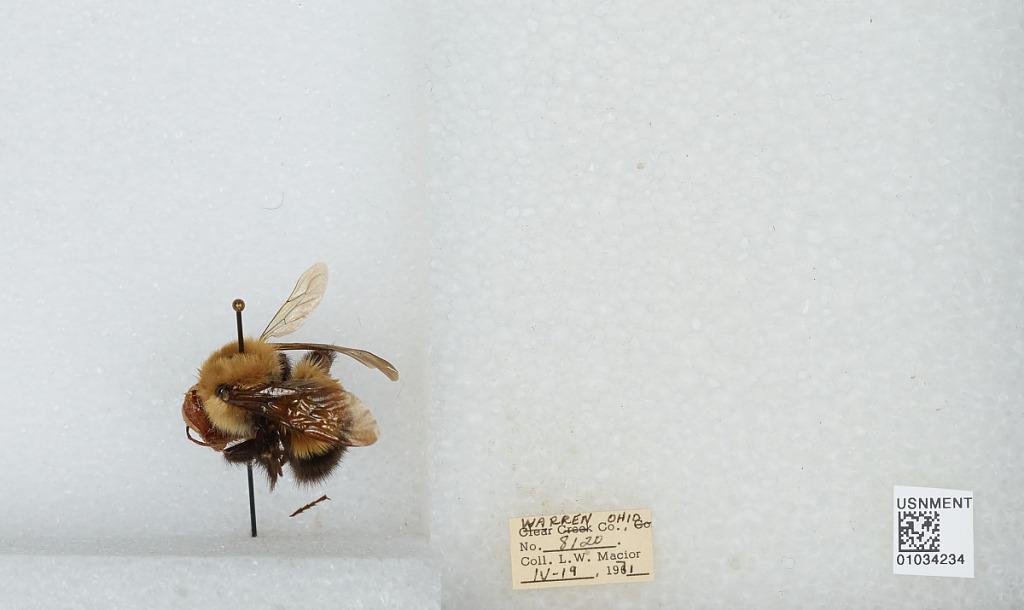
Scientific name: Bombus (Pyrobombus) perplexus Cresson
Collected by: L. Macior
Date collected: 1971-4-19
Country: United States
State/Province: Ohio
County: Warren
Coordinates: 39.4242, -84.1856